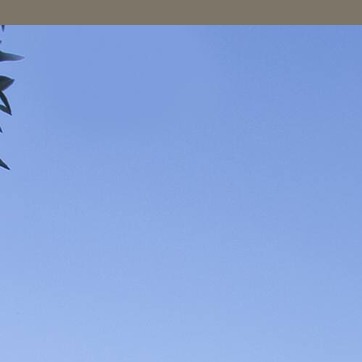
Material: sky